Describe the emotion expressed in this image:  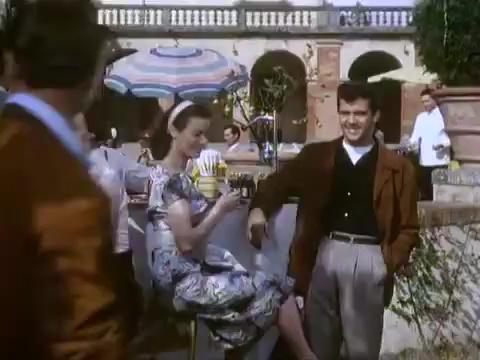
This person displays Suffering, valence and arousal with high intensity.